The Provençal Tales

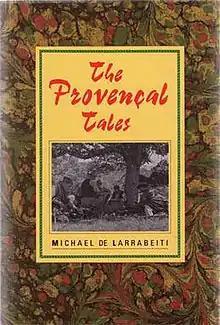

The Provençal Tales is a book written by Michael de Larrabeiti and published in 1988 by Pavilion Books. De Larrabeiti worked on the transhumance in the 1950s and 1960s; his book records stories apparently told to de Larrabeiti by Provençal shepherds.